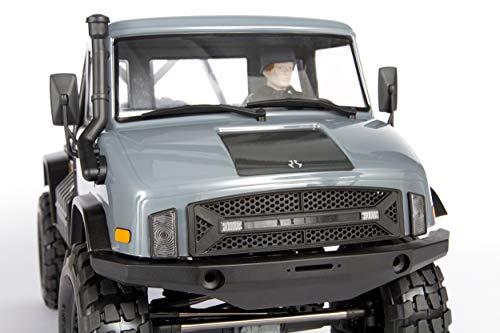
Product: Axial SCX10 II UMG10 4WD RC Rock Crawler Electric Unassembled Off-Road Kit (Radio System, Battery, Charger, Electronics Sold Separately): 1/10 Scale, AXI90075
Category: Toys & Games | Hobbies | Remote & App Controlled Vehicles & Parts | Remote & App Controlled Vehicles | Crawlers
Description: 1/10 scale RC rock Crawler kit with rugged off-road performance and impressive climbing ability over rocks and rough terrain.
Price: $349.99